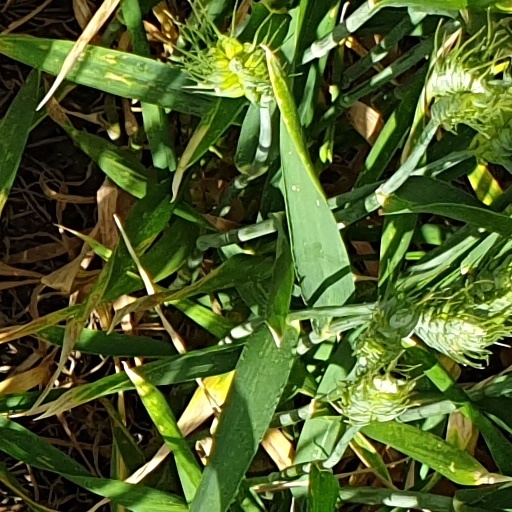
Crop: wheat